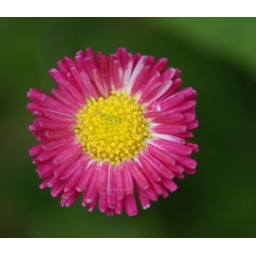
Pretty in pink and yellow